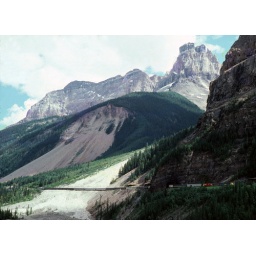
16 car CP westbound passenger train in 1981 between Lake Louise and Field.